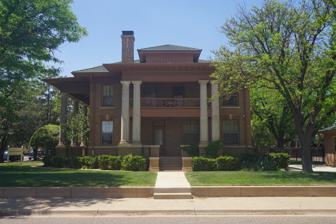
Building: Warren and Myrta Bacon House
Country: United States of America
Year built: 1916
Historic house in Texas, United States United States historic place Warren and Myrta Bacon House U.S. National Register of Historic Places Recorded Texas Historic Landmark View of the east side Warren and Myrta Bacon House Show map of Texas Warren and Myrta Bacon House Show map of the United States Location 1802 Broadway Lubbock, Texas Coordinates 33°35′6″N 101°51′23″W / 33.58500°N 101.85639°W / 33.58500; -101.85639 Area less than one acre Built 1916 Architect W.M. Rice Architectural style Colonial Revival NRHP reference No. 82004512 RTHL No. 273 Significant dates Added to NRHP July 15, 1982 Designated RTHL 1982 The Warren and Myrta Bacon House , 1802 Broadway, Lubbock, Texas , United States, was designed and built from plans by W. M. Rice of Amarillo, Texas , in 1916.  It was designed along neo-classical lines for Warren A. Bacon, a successful local businessman and civic leader.  The house was placed on the National Register of Historic Places in 1982. View from the southeast Owners Warren Bacon lived in Lubbock from 1893 and resided in this house from its construction until his death in 1938. Mrs. Myrta Bacon, daughter of George M. Hunt, lived in here from its construction until her death in 1967. In 1981, the Episcopal Diocese of Northwest Texas acquired the house and remains the present owner. See also National Register of Historic Places portal Texas portal National Register of Historic Places listings in Lubbock County, Texas Recorded Texas Historic Landmarks in Lubbock County References